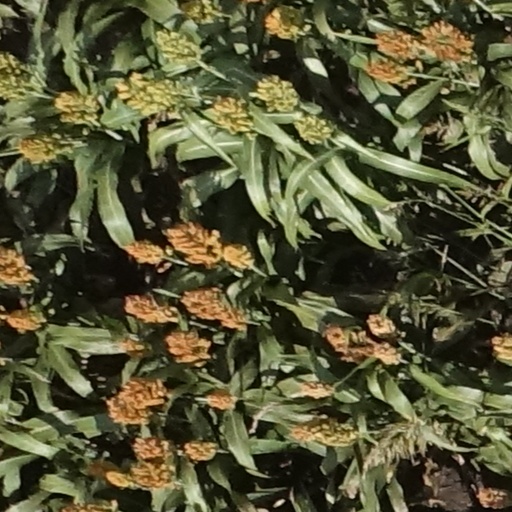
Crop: sorghum